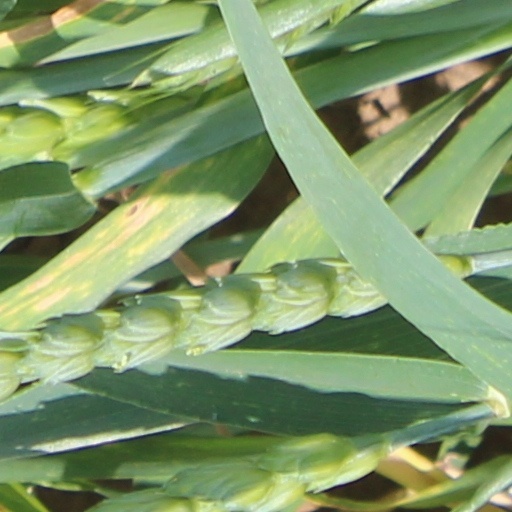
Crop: wheat